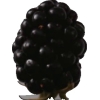
Label: blackberry